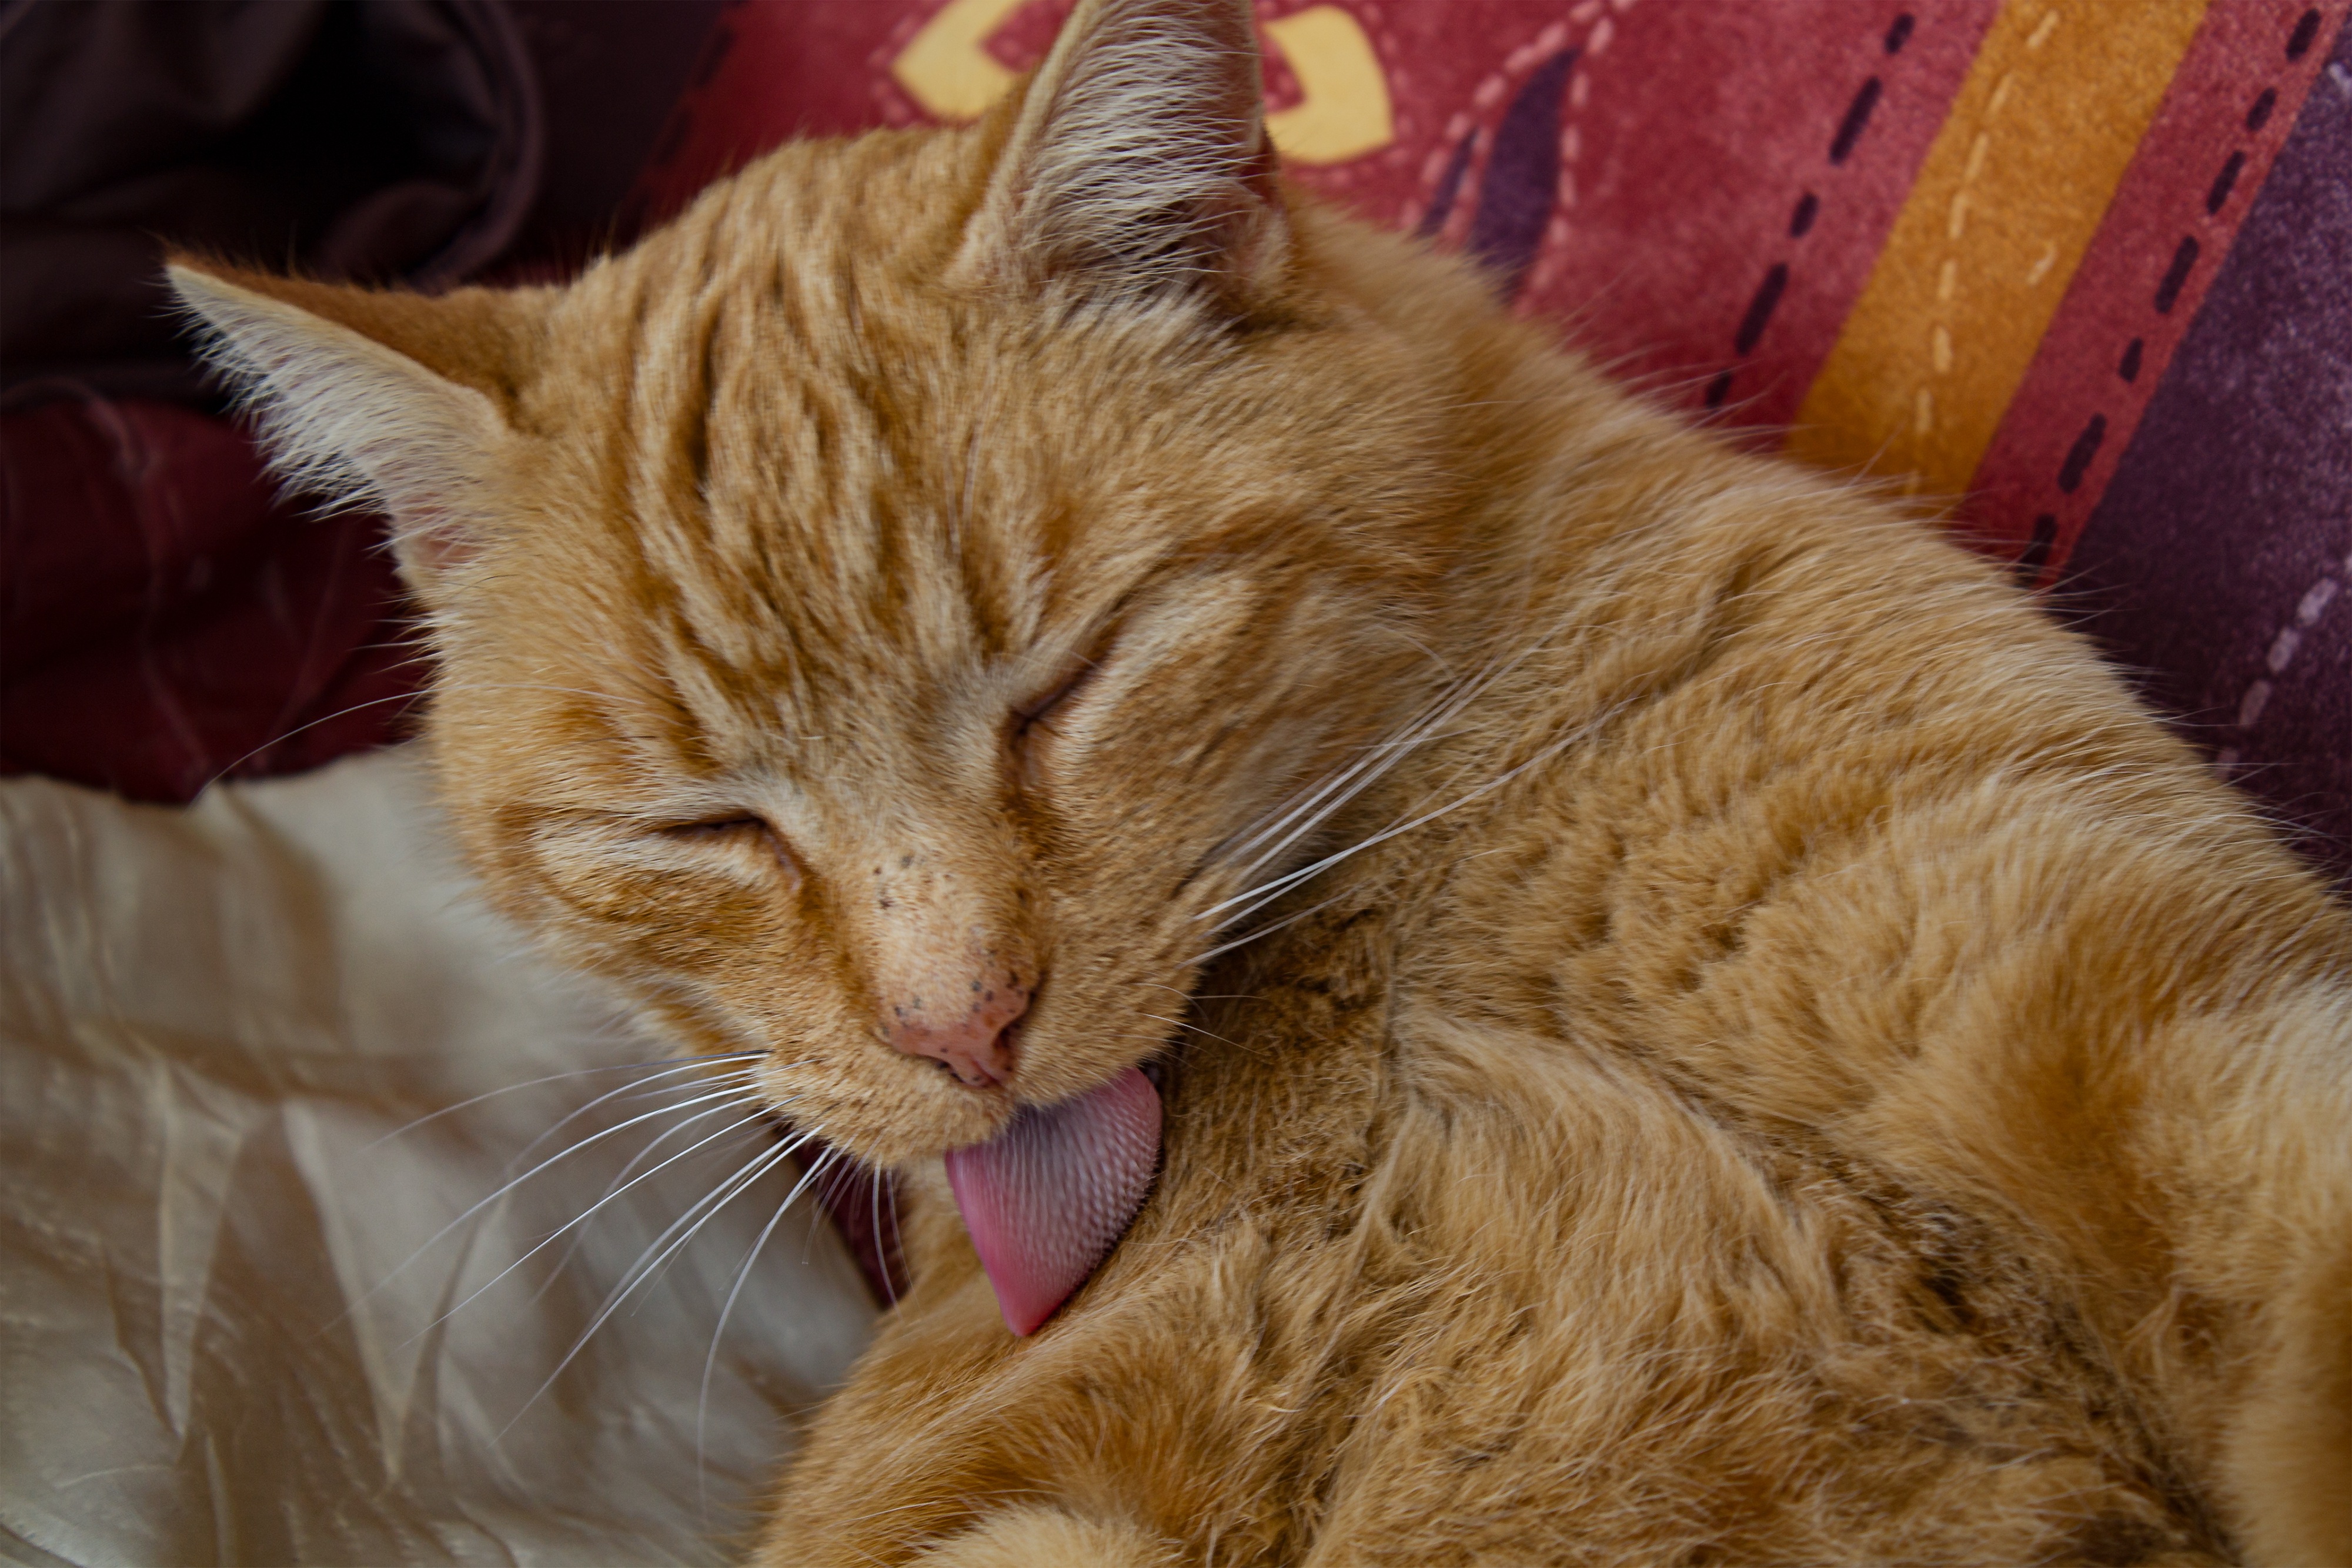
cute, pet, fur, kitten, cat, clean, mammal, care, yawn, close up, nose, whiskers, adidas, head, vertebrate, tongue, mieze, domestic cat, cute cat, relaxed, dear, cat portrait, tabby cat, european shorthair, small to medium sized cats, cat like mammal, domestic short haired cat, pixie bob